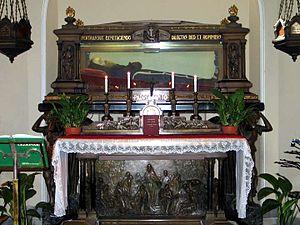
François-Marie de Camporosso est un capucin italien reconnu saint par l'Église catholique.